Polat Kemboi Arıkan

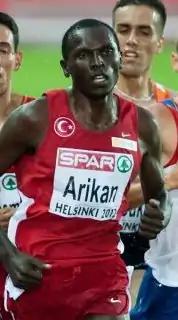
Arıkan in 2012

Polat Kemboi Arıkan (born 12 December 1990 in Cheptiret, Kenya) is a Turkish long-distance runner of Kenyan origin competing in the 3000 m and 5000 m events. The tall athlete, weighing , is a member of Enkaspor in the city of Istanbul.